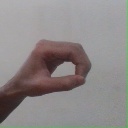
अक्षर: औ